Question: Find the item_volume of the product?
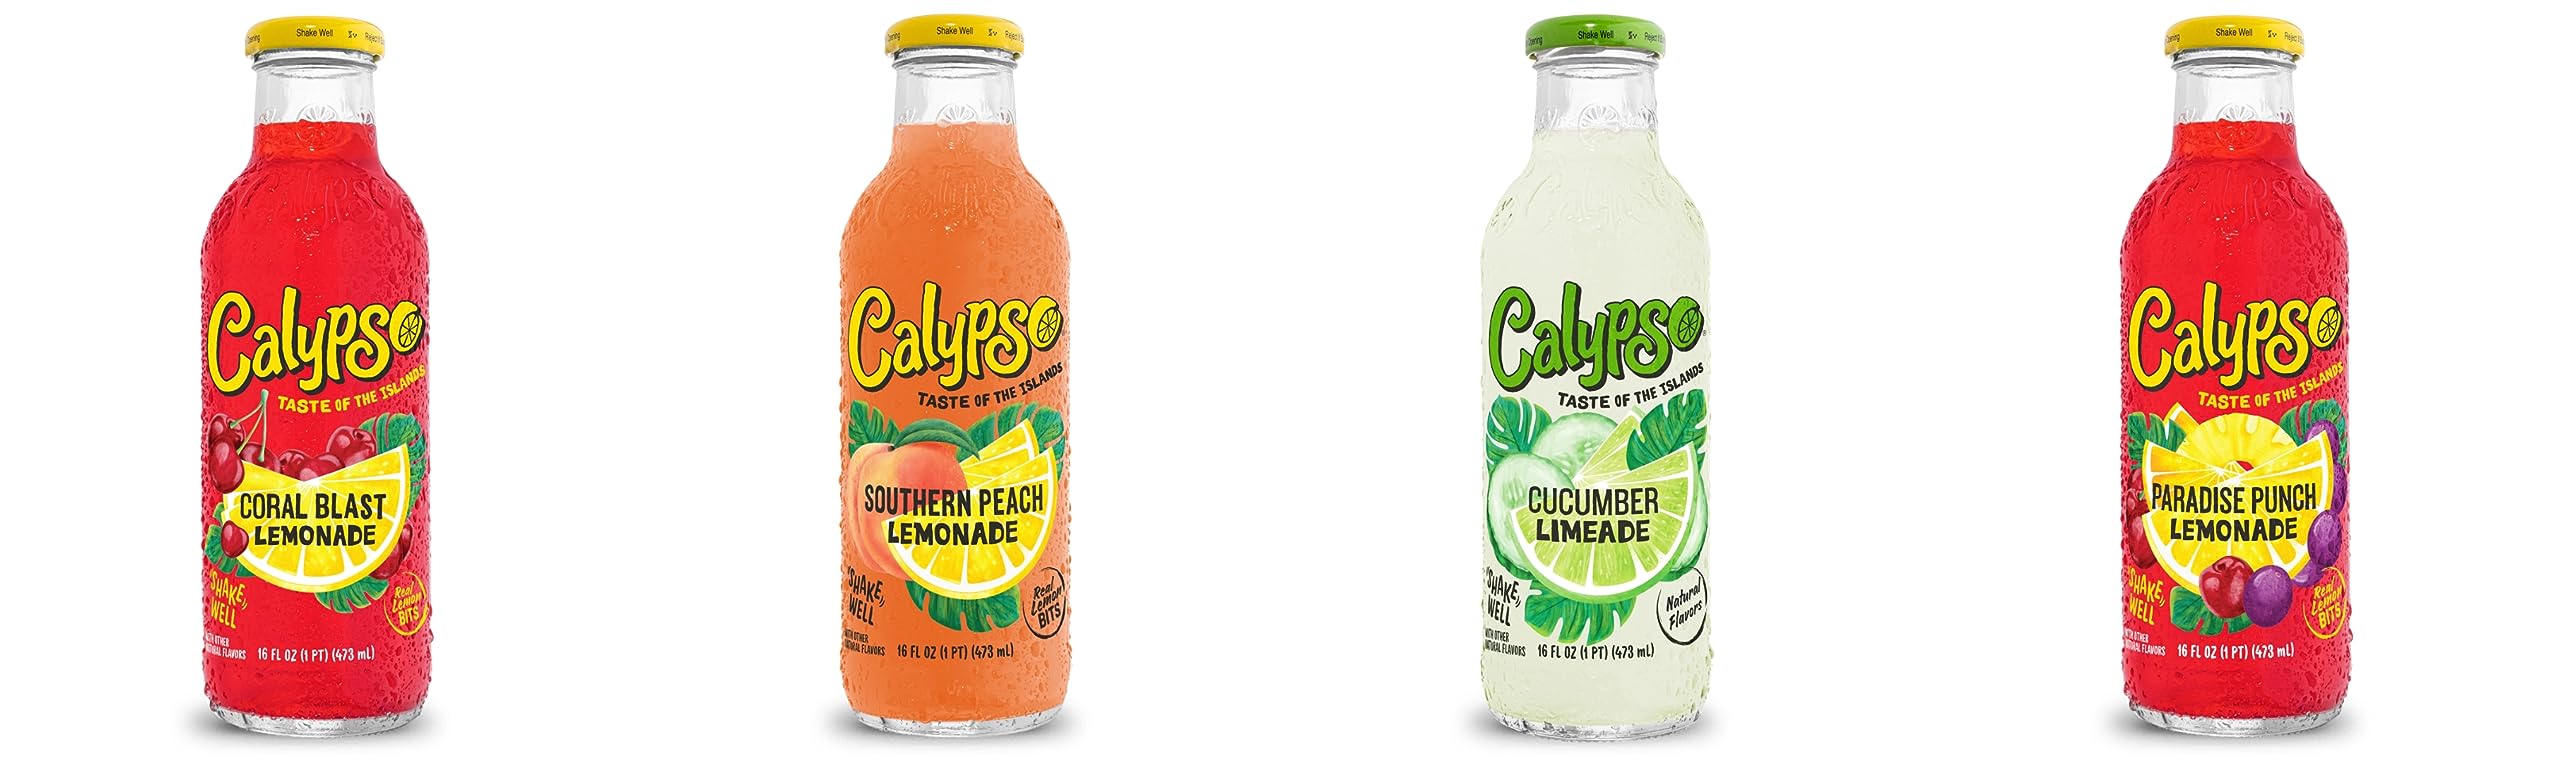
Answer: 16.0 fluid ounce